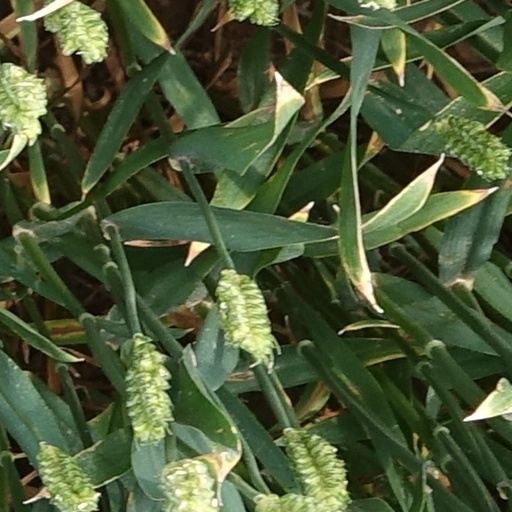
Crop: wheat